Battle of Glarus (1799)

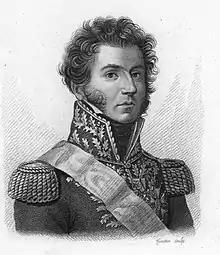
Gabriel Jean Joseph Molitor

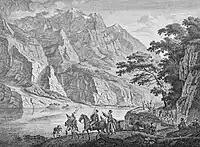
A belittling depiction of Russian grenadiers and Cossacks at Lake Klöntal

The Helvetic Revolution of 1798 led to a radical change in the Swiss constitution and to the military occupation of the country by France. According to Glarus pastor Markus Freuler, this was because the old constitution "was no longer arbitrary to a large part of Switzerland and was no longer appropriate to the spirit of the people," and because only an external power was able to "carry out this important work." At that time, the state of Glarus, where Anna Göldi was executed as a witch in 1782, renounced its rights to rule in numerous bailiwicks, but stuck to its old constitution. When its Militia troops were defeated at Wollerau, it only escaped military occupation by accepting the new constitution. The Flecken Glarus became the capital of the Greater Canton of Linth, loudly Freuler under the "wise direction" of Government Governor Joachim Heer. But despite the promises made, after the Austrians' advance, Graubünden for the quartering of French troops. In April 1799, the confiscation of Glarus artillery led to an uprising. When the Austrians replaced the French as occupying power in May, the state of Glarus returned to the Ancien Régime for a short time, with even the instigator of the judicial murder of Anna Göldi receiving government honors. In August the French then invaded again.